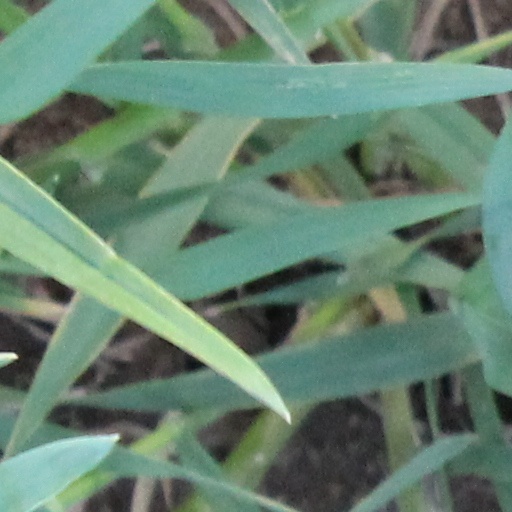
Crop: wheat